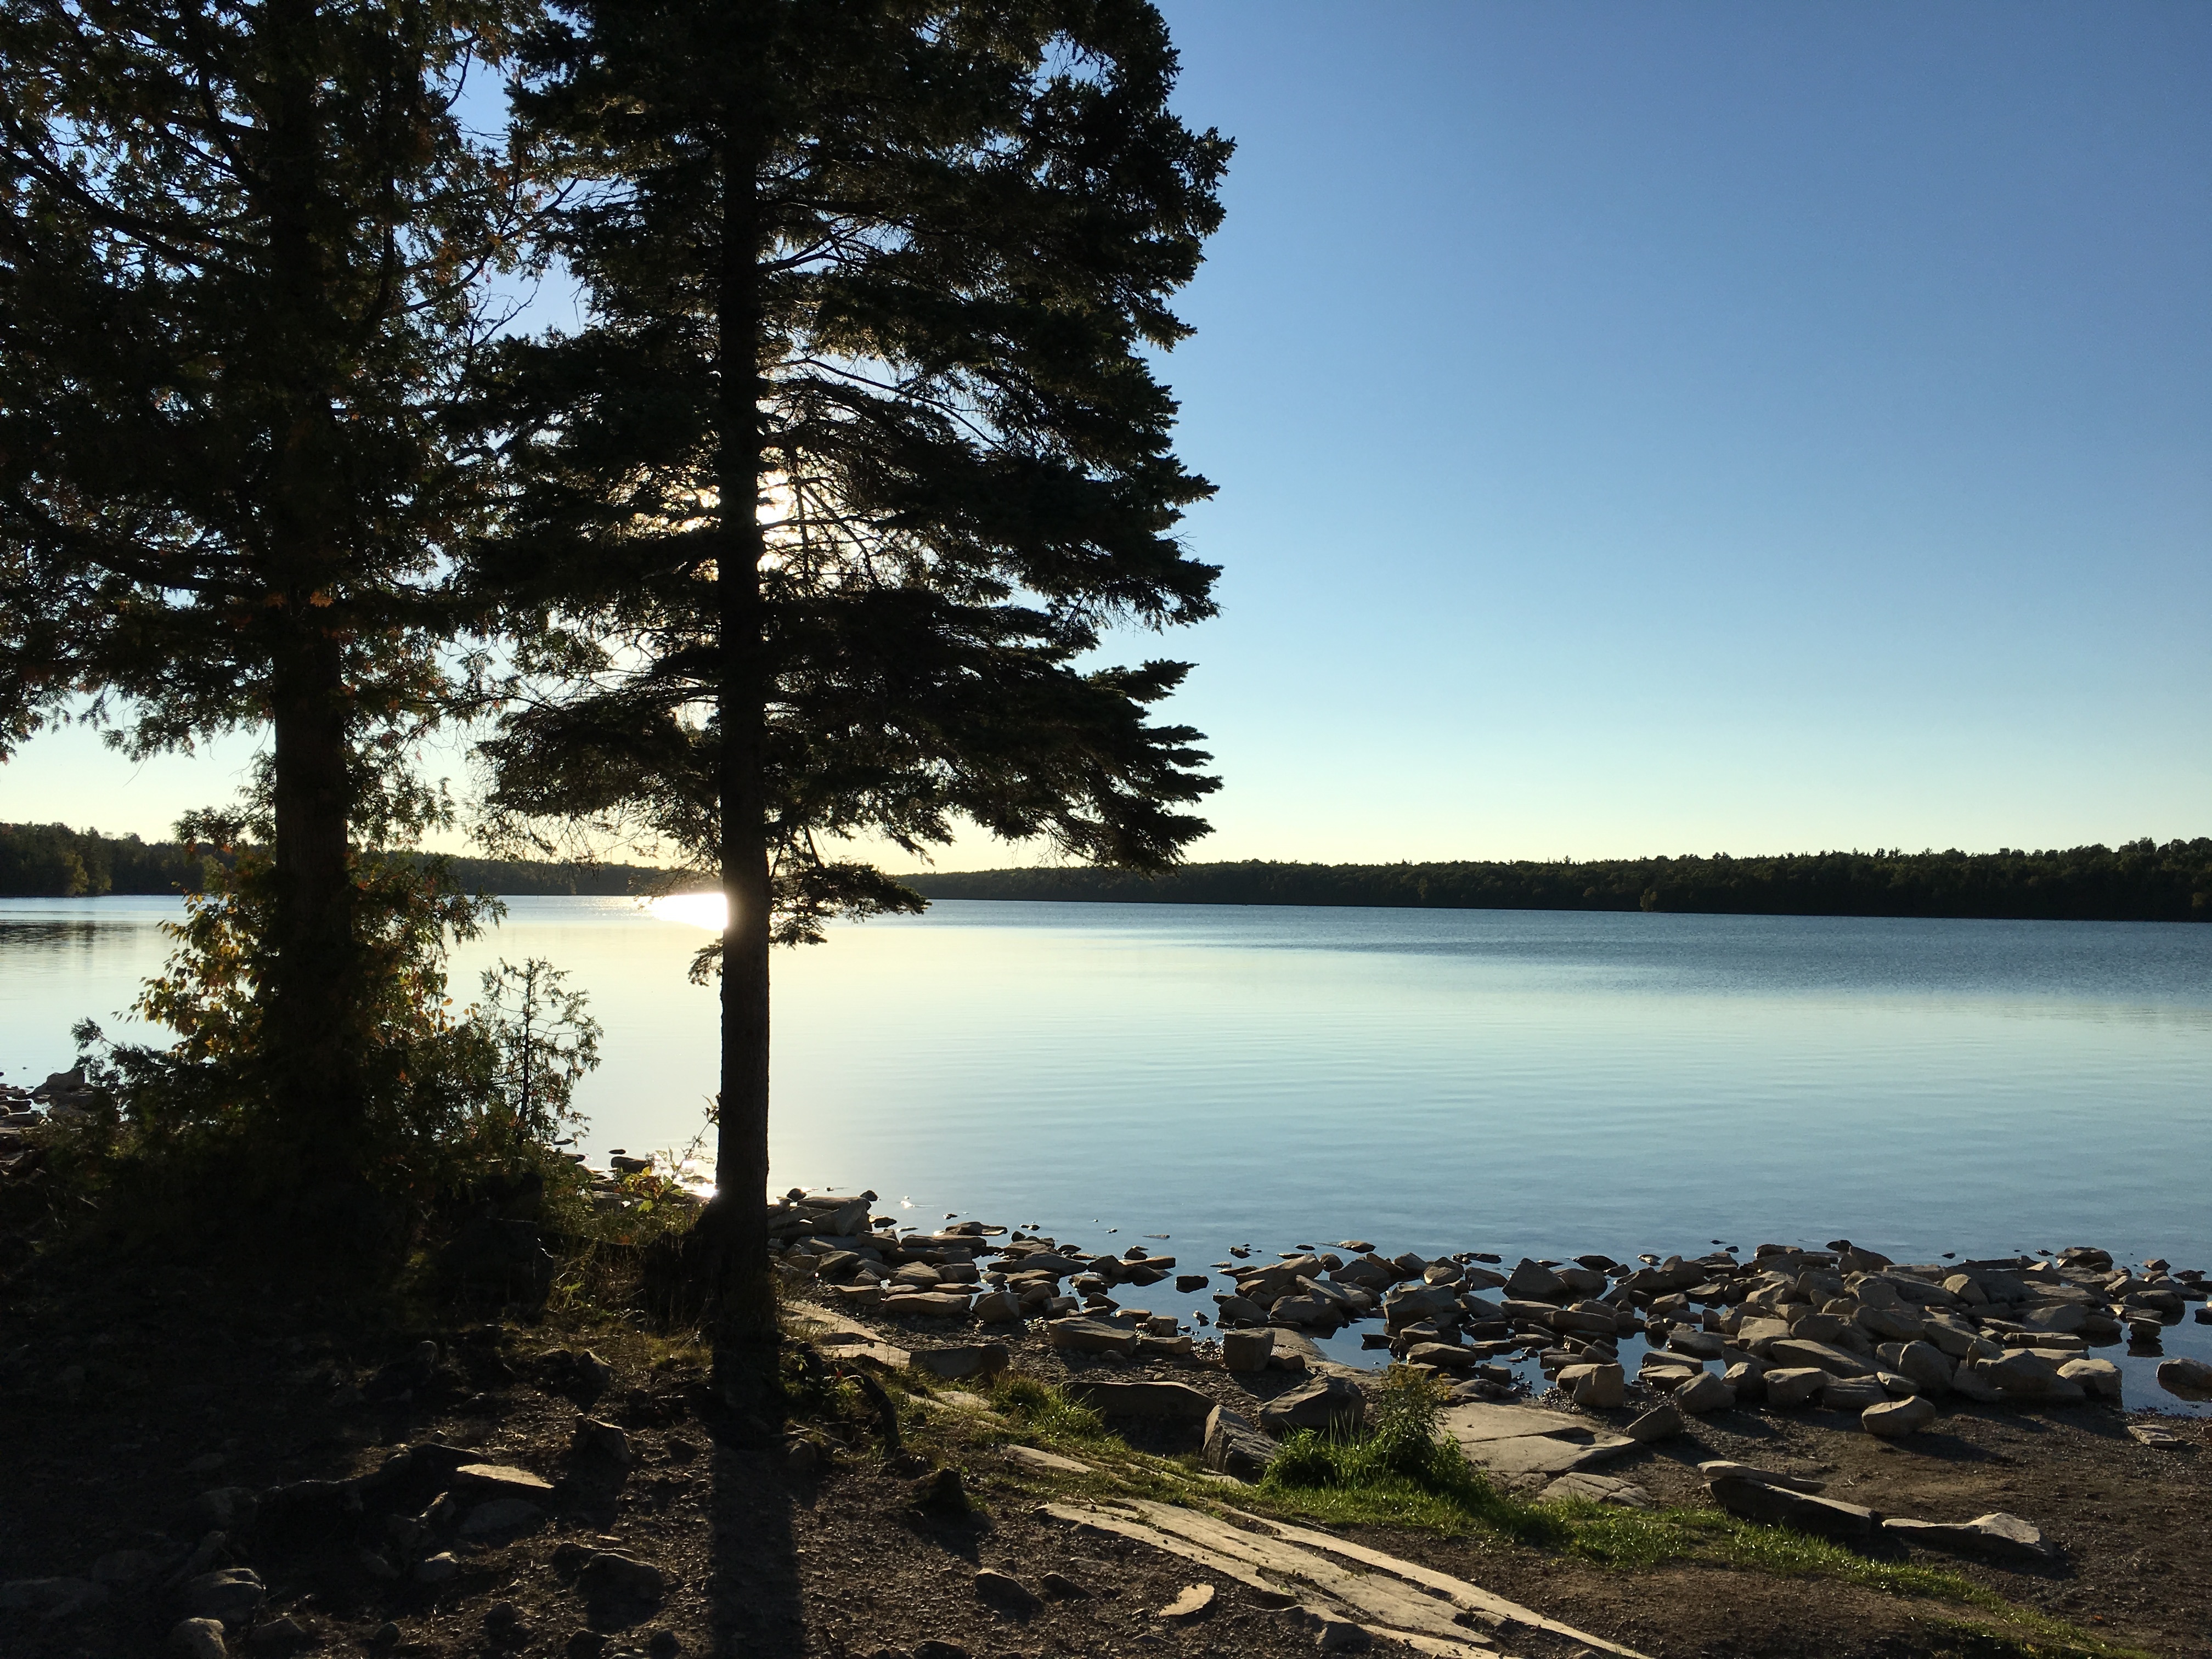
landscape, sea, coast, tree, water, nature, wilderness, mountain, sunset, sunlight, morning, shore, lake, river, dusk, reflection, bay, reservoir, body of water, loch, woody plant